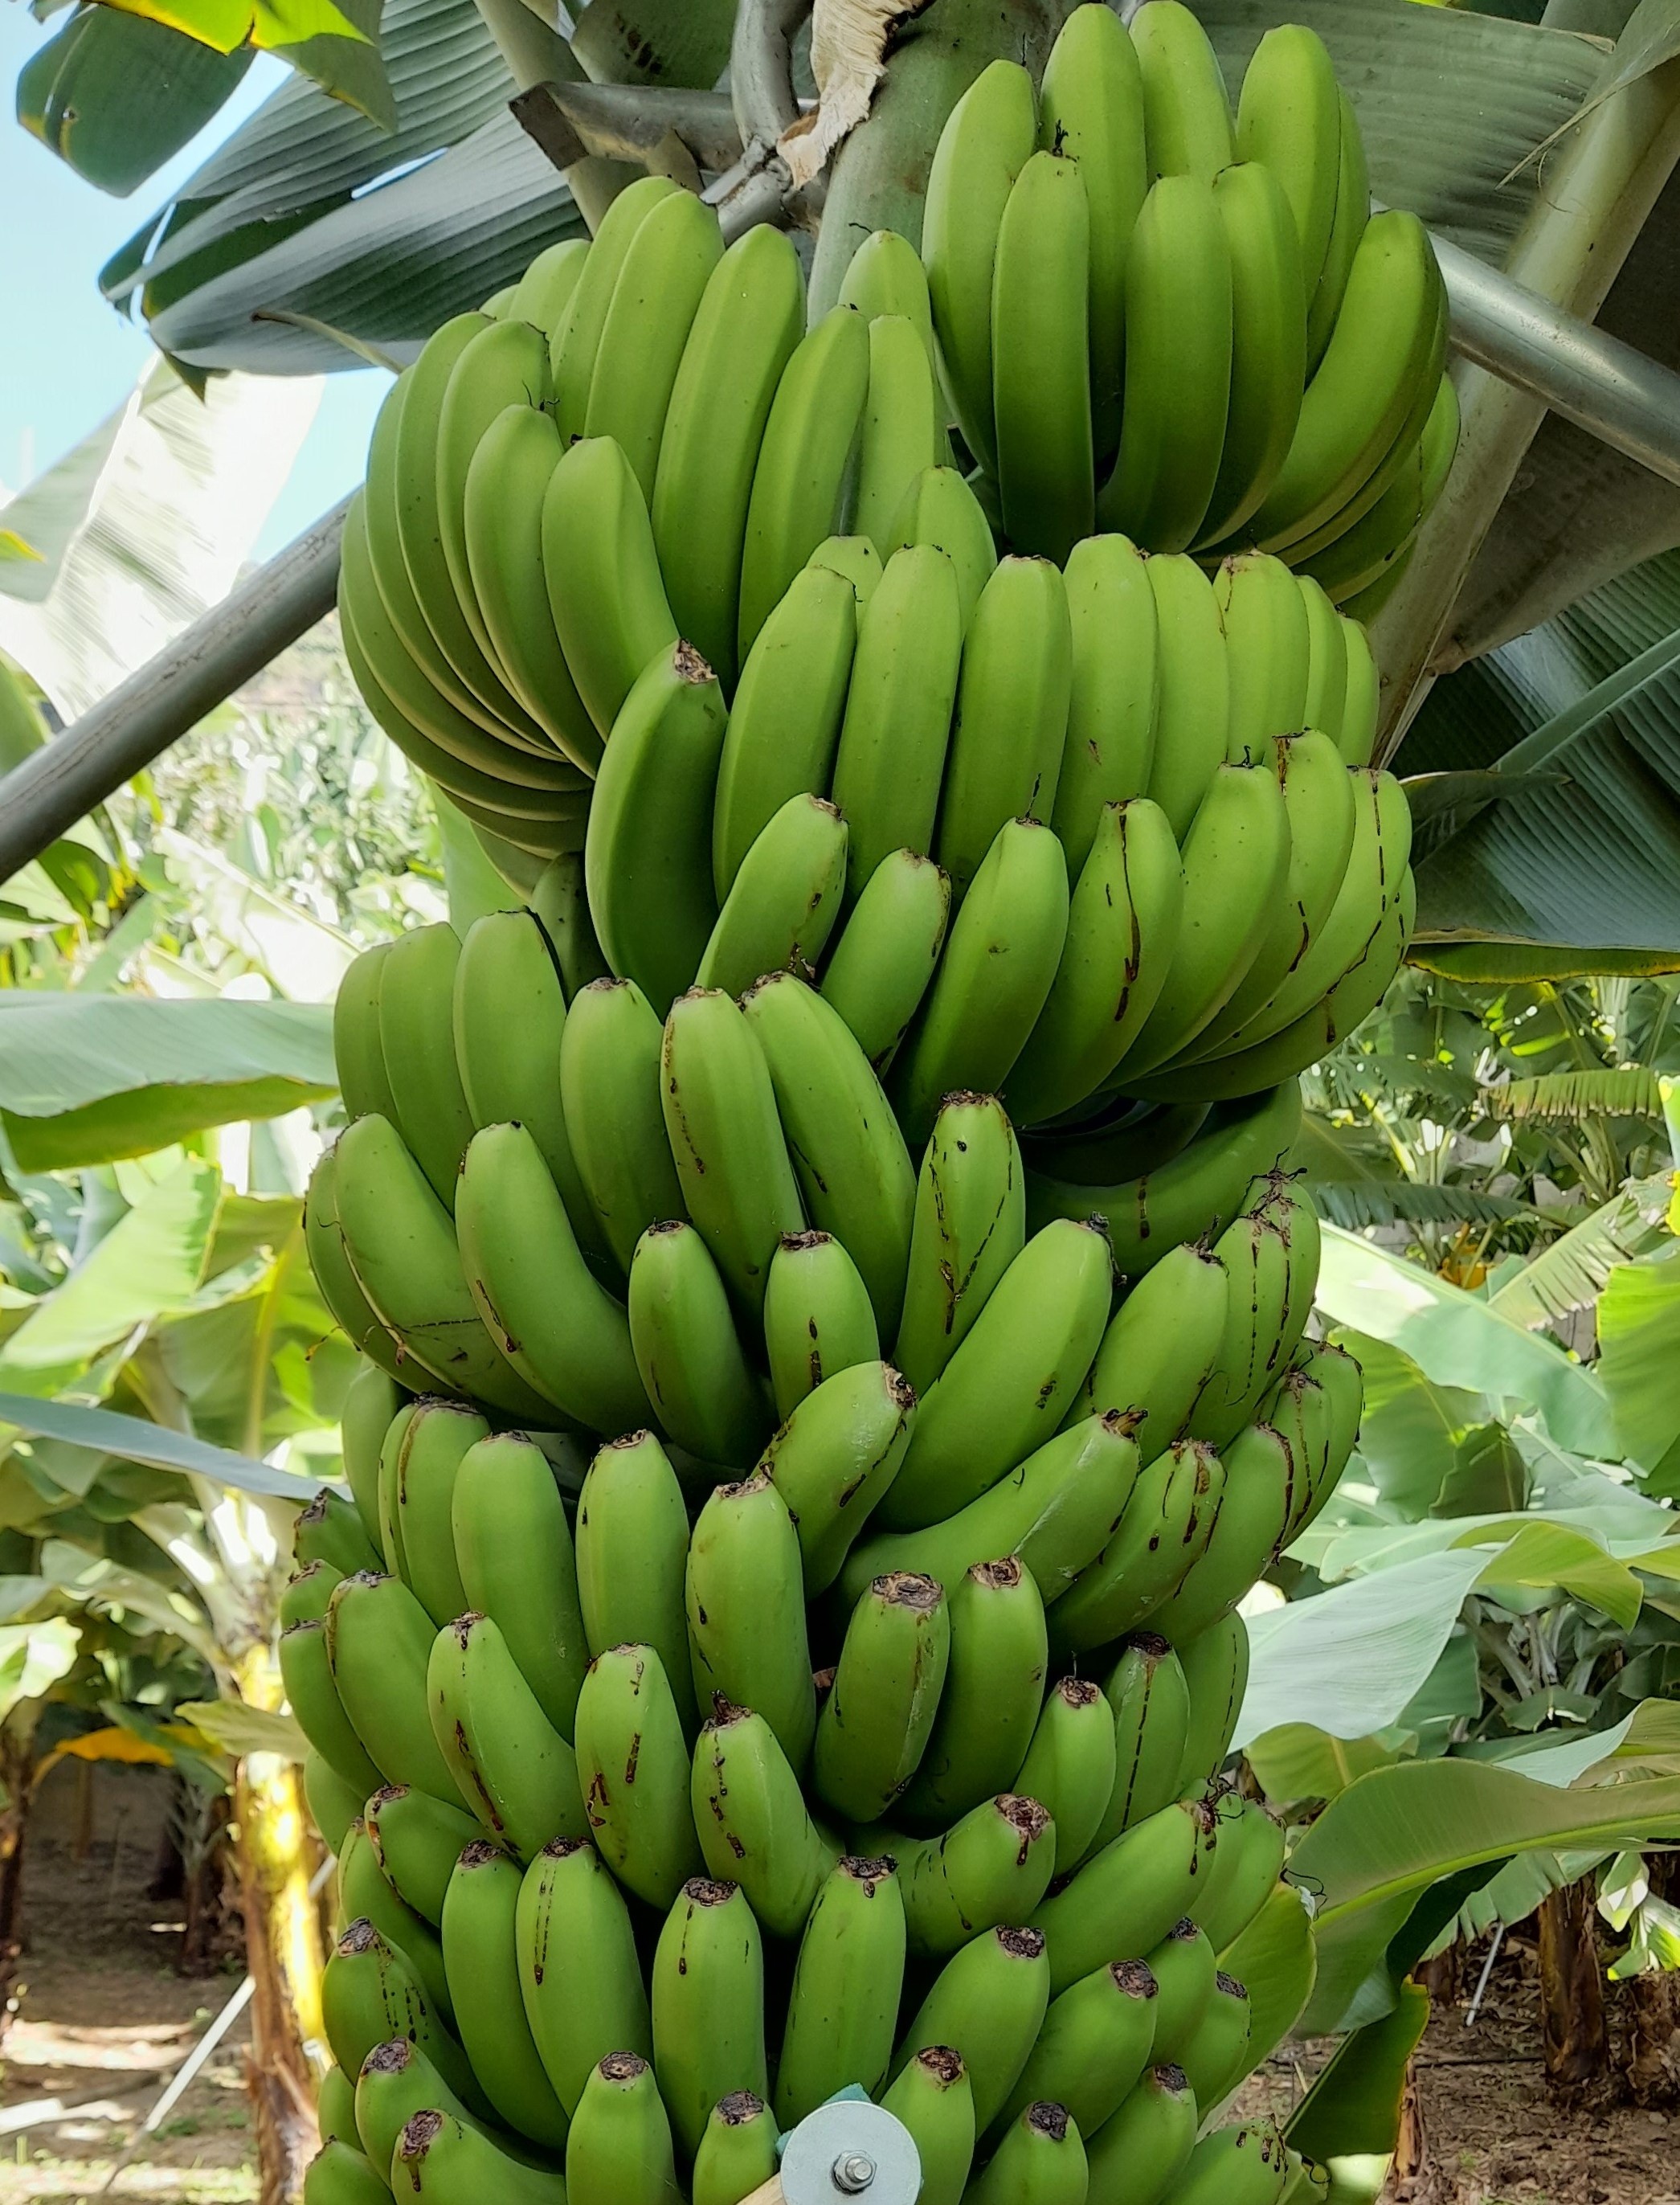
Label: Keep